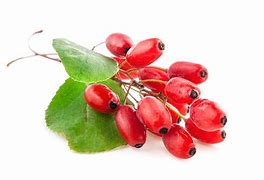
Label: others